Anatoly Yevtushenko

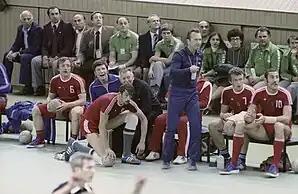
Yevtushenko (standing) at the Moscow Olympics in 1980 (match USSR-Romania)

Anatoly Nikolayevich Yevtushenko (""; born 1 September 1934, Horlivka) - Honored Coach of the USSR (handball).